Bella Bixby

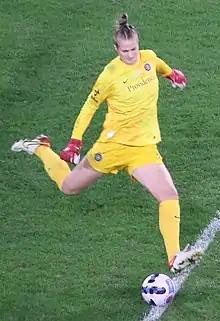
Bixby in 2022

Annabella Madeleine Bixby (born November 20, 1995) is an American professional soccer player who plays as a goalkeeper for Portland Thorns FC of the National Women's Soccer League (NWSL).